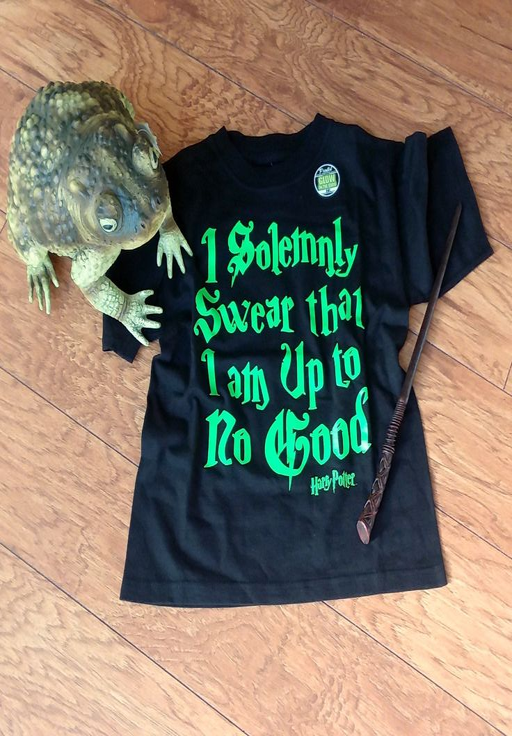
let your little wizard express his personal style with this tee .